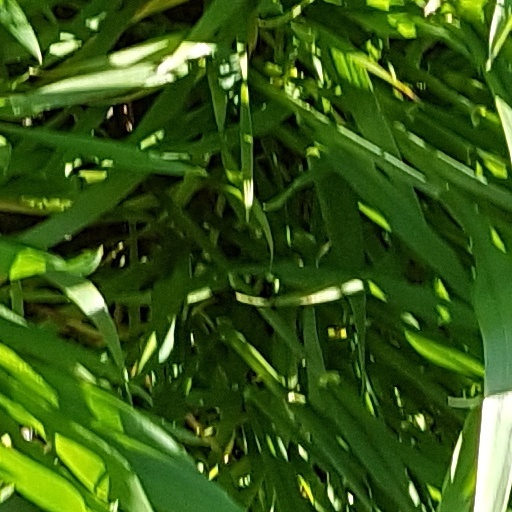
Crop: wheat